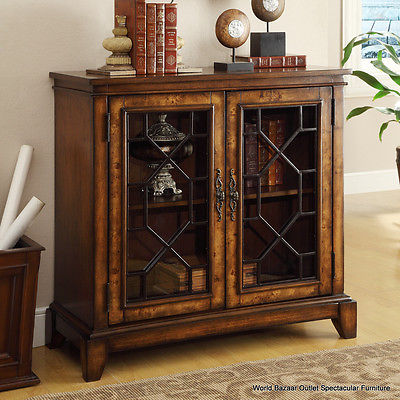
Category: cabinet